Libertyville High School

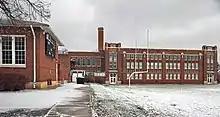
The Brainerd Building, since demolished, was listed on the National Register of Historic Places.

Libertyville High School, or LHS, is a public four-year high school located in Libertyville, Illinois, a northern suburb of Chicago, Illinois. Its campus is located on Butler Lake, at the intersection of Park Avenue (IL Rte 176) and Dawes Street. Together with Vernon Hills High School, it is part of Community High School District 128.